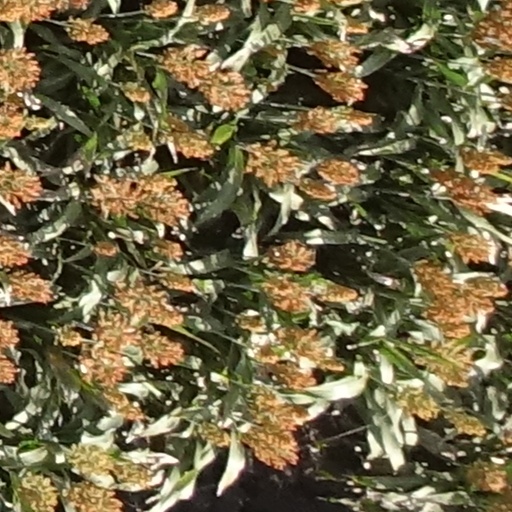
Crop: sorghum